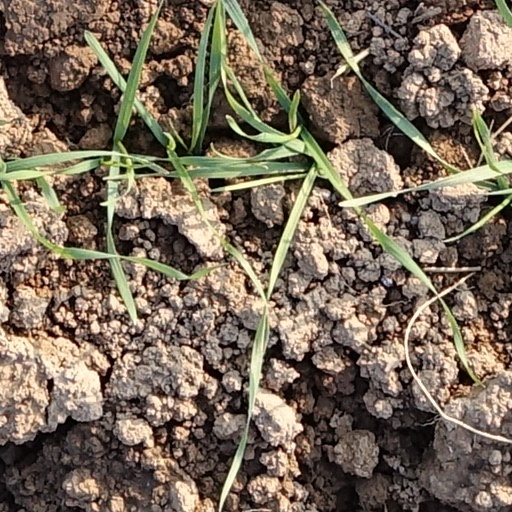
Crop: wheat